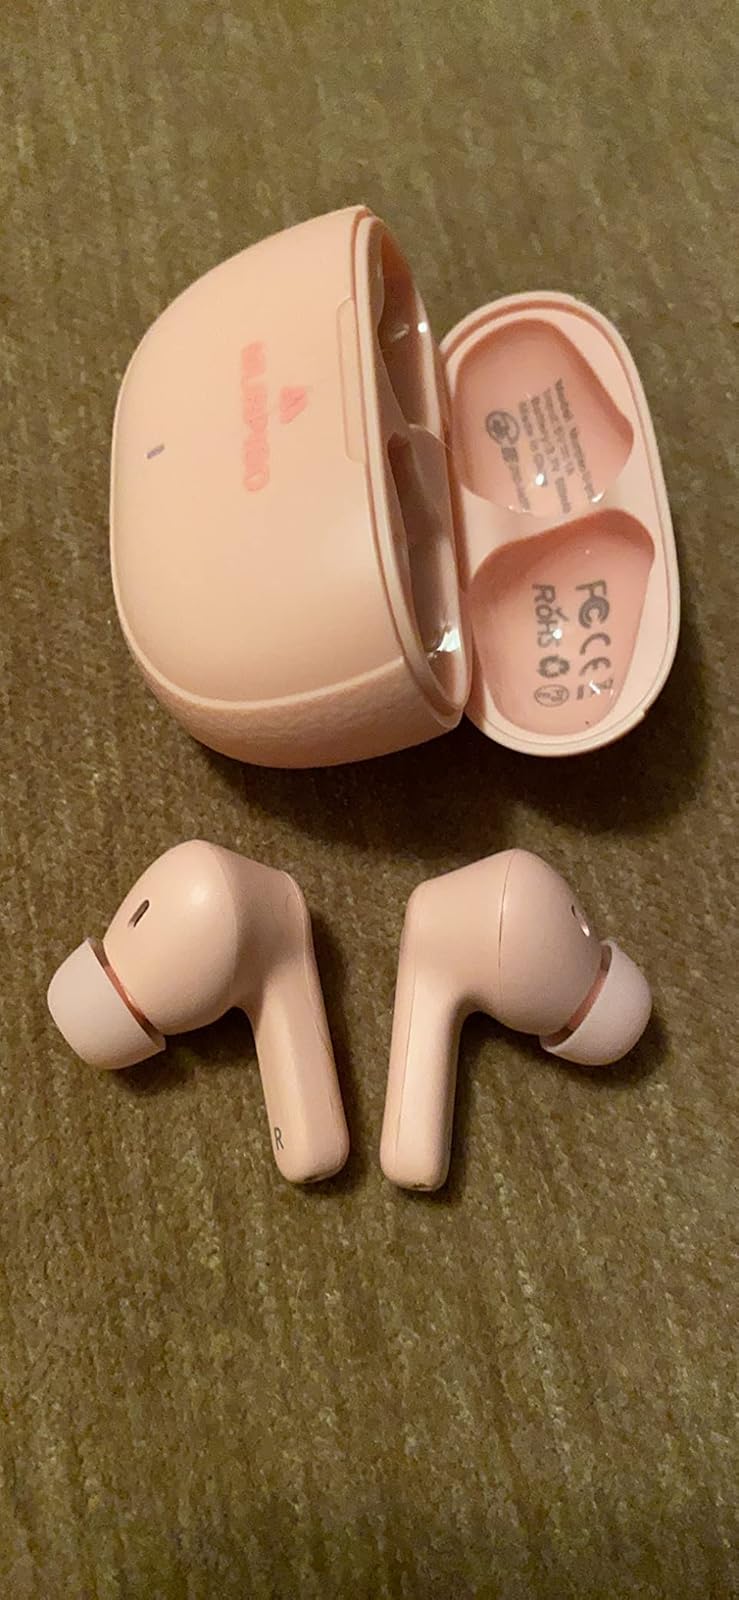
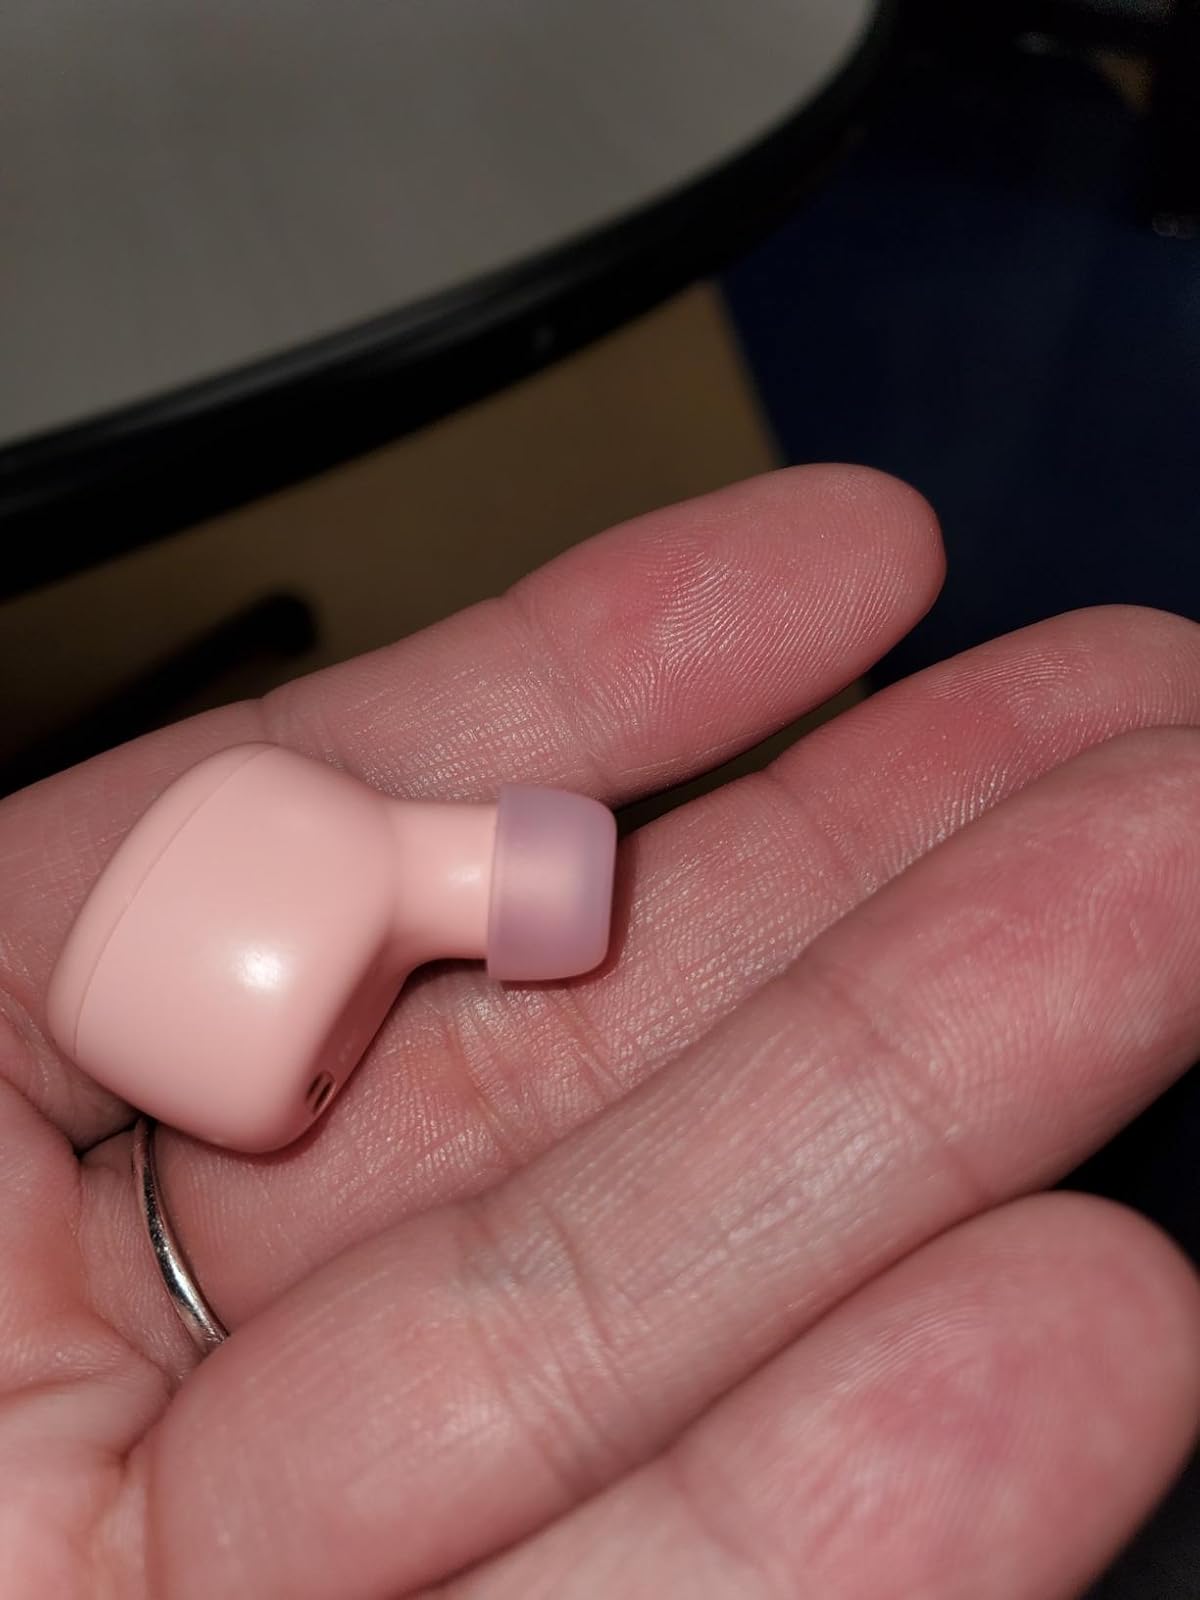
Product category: earbuds
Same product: no